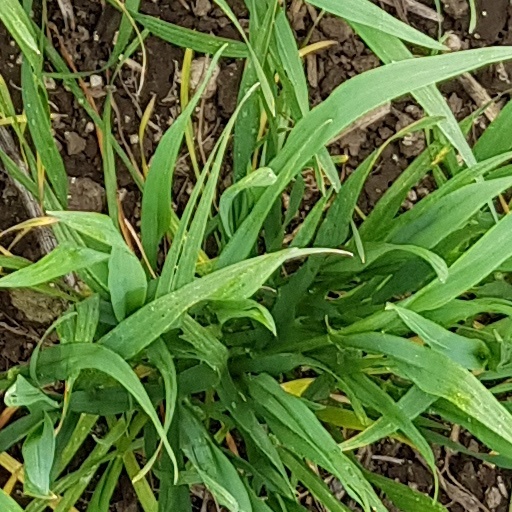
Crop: wheat